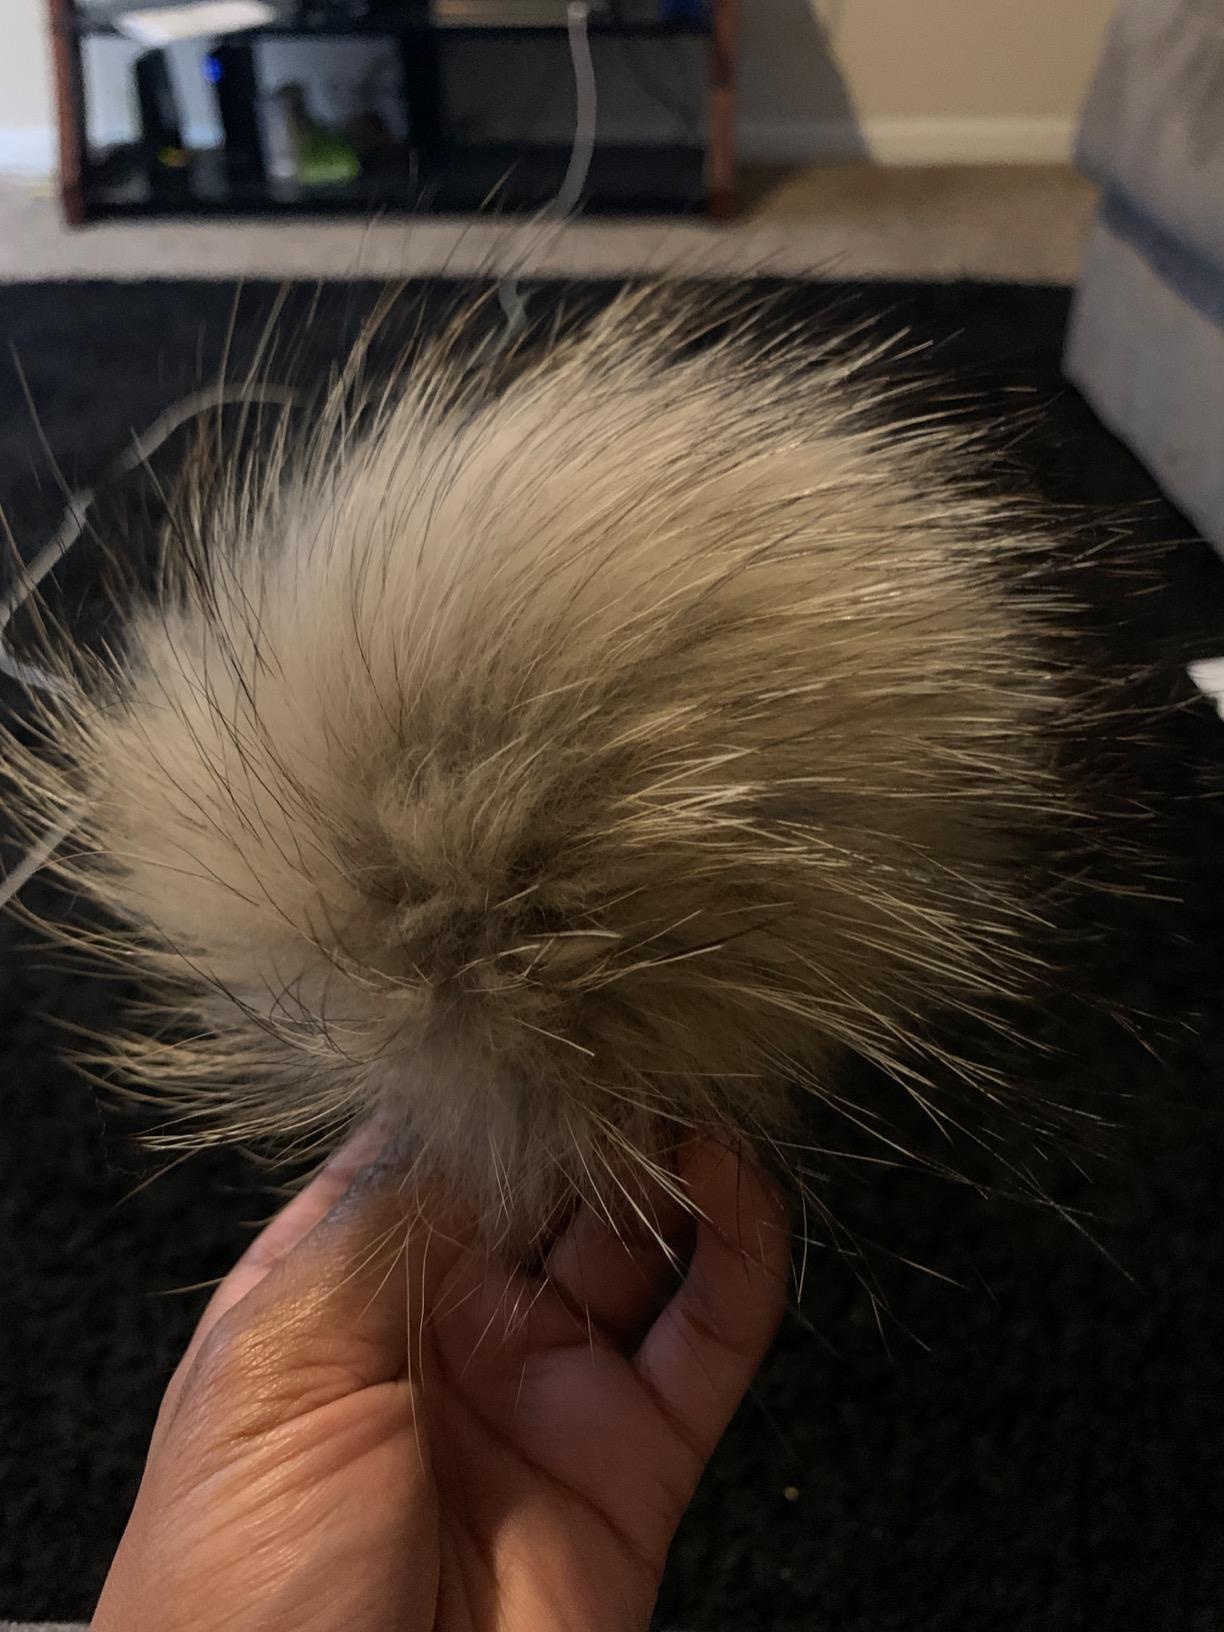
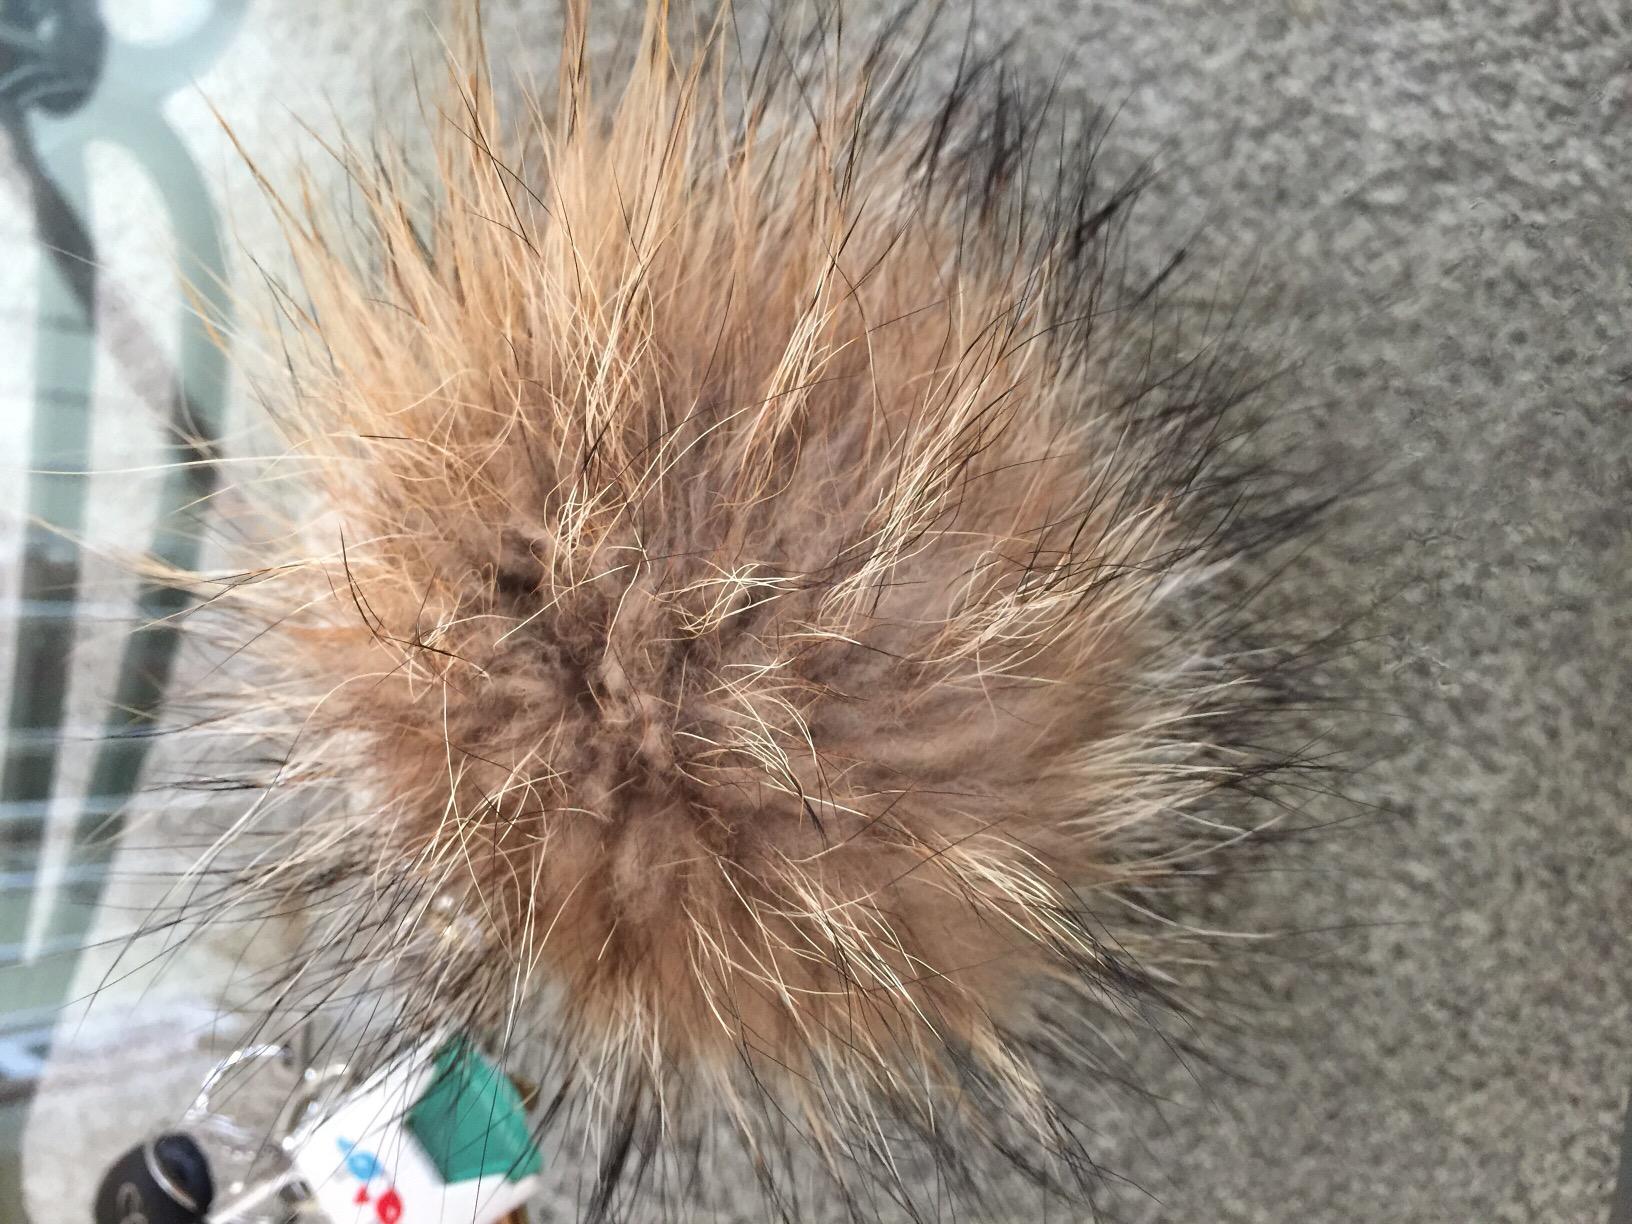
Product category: accessories_keychain
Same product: yes